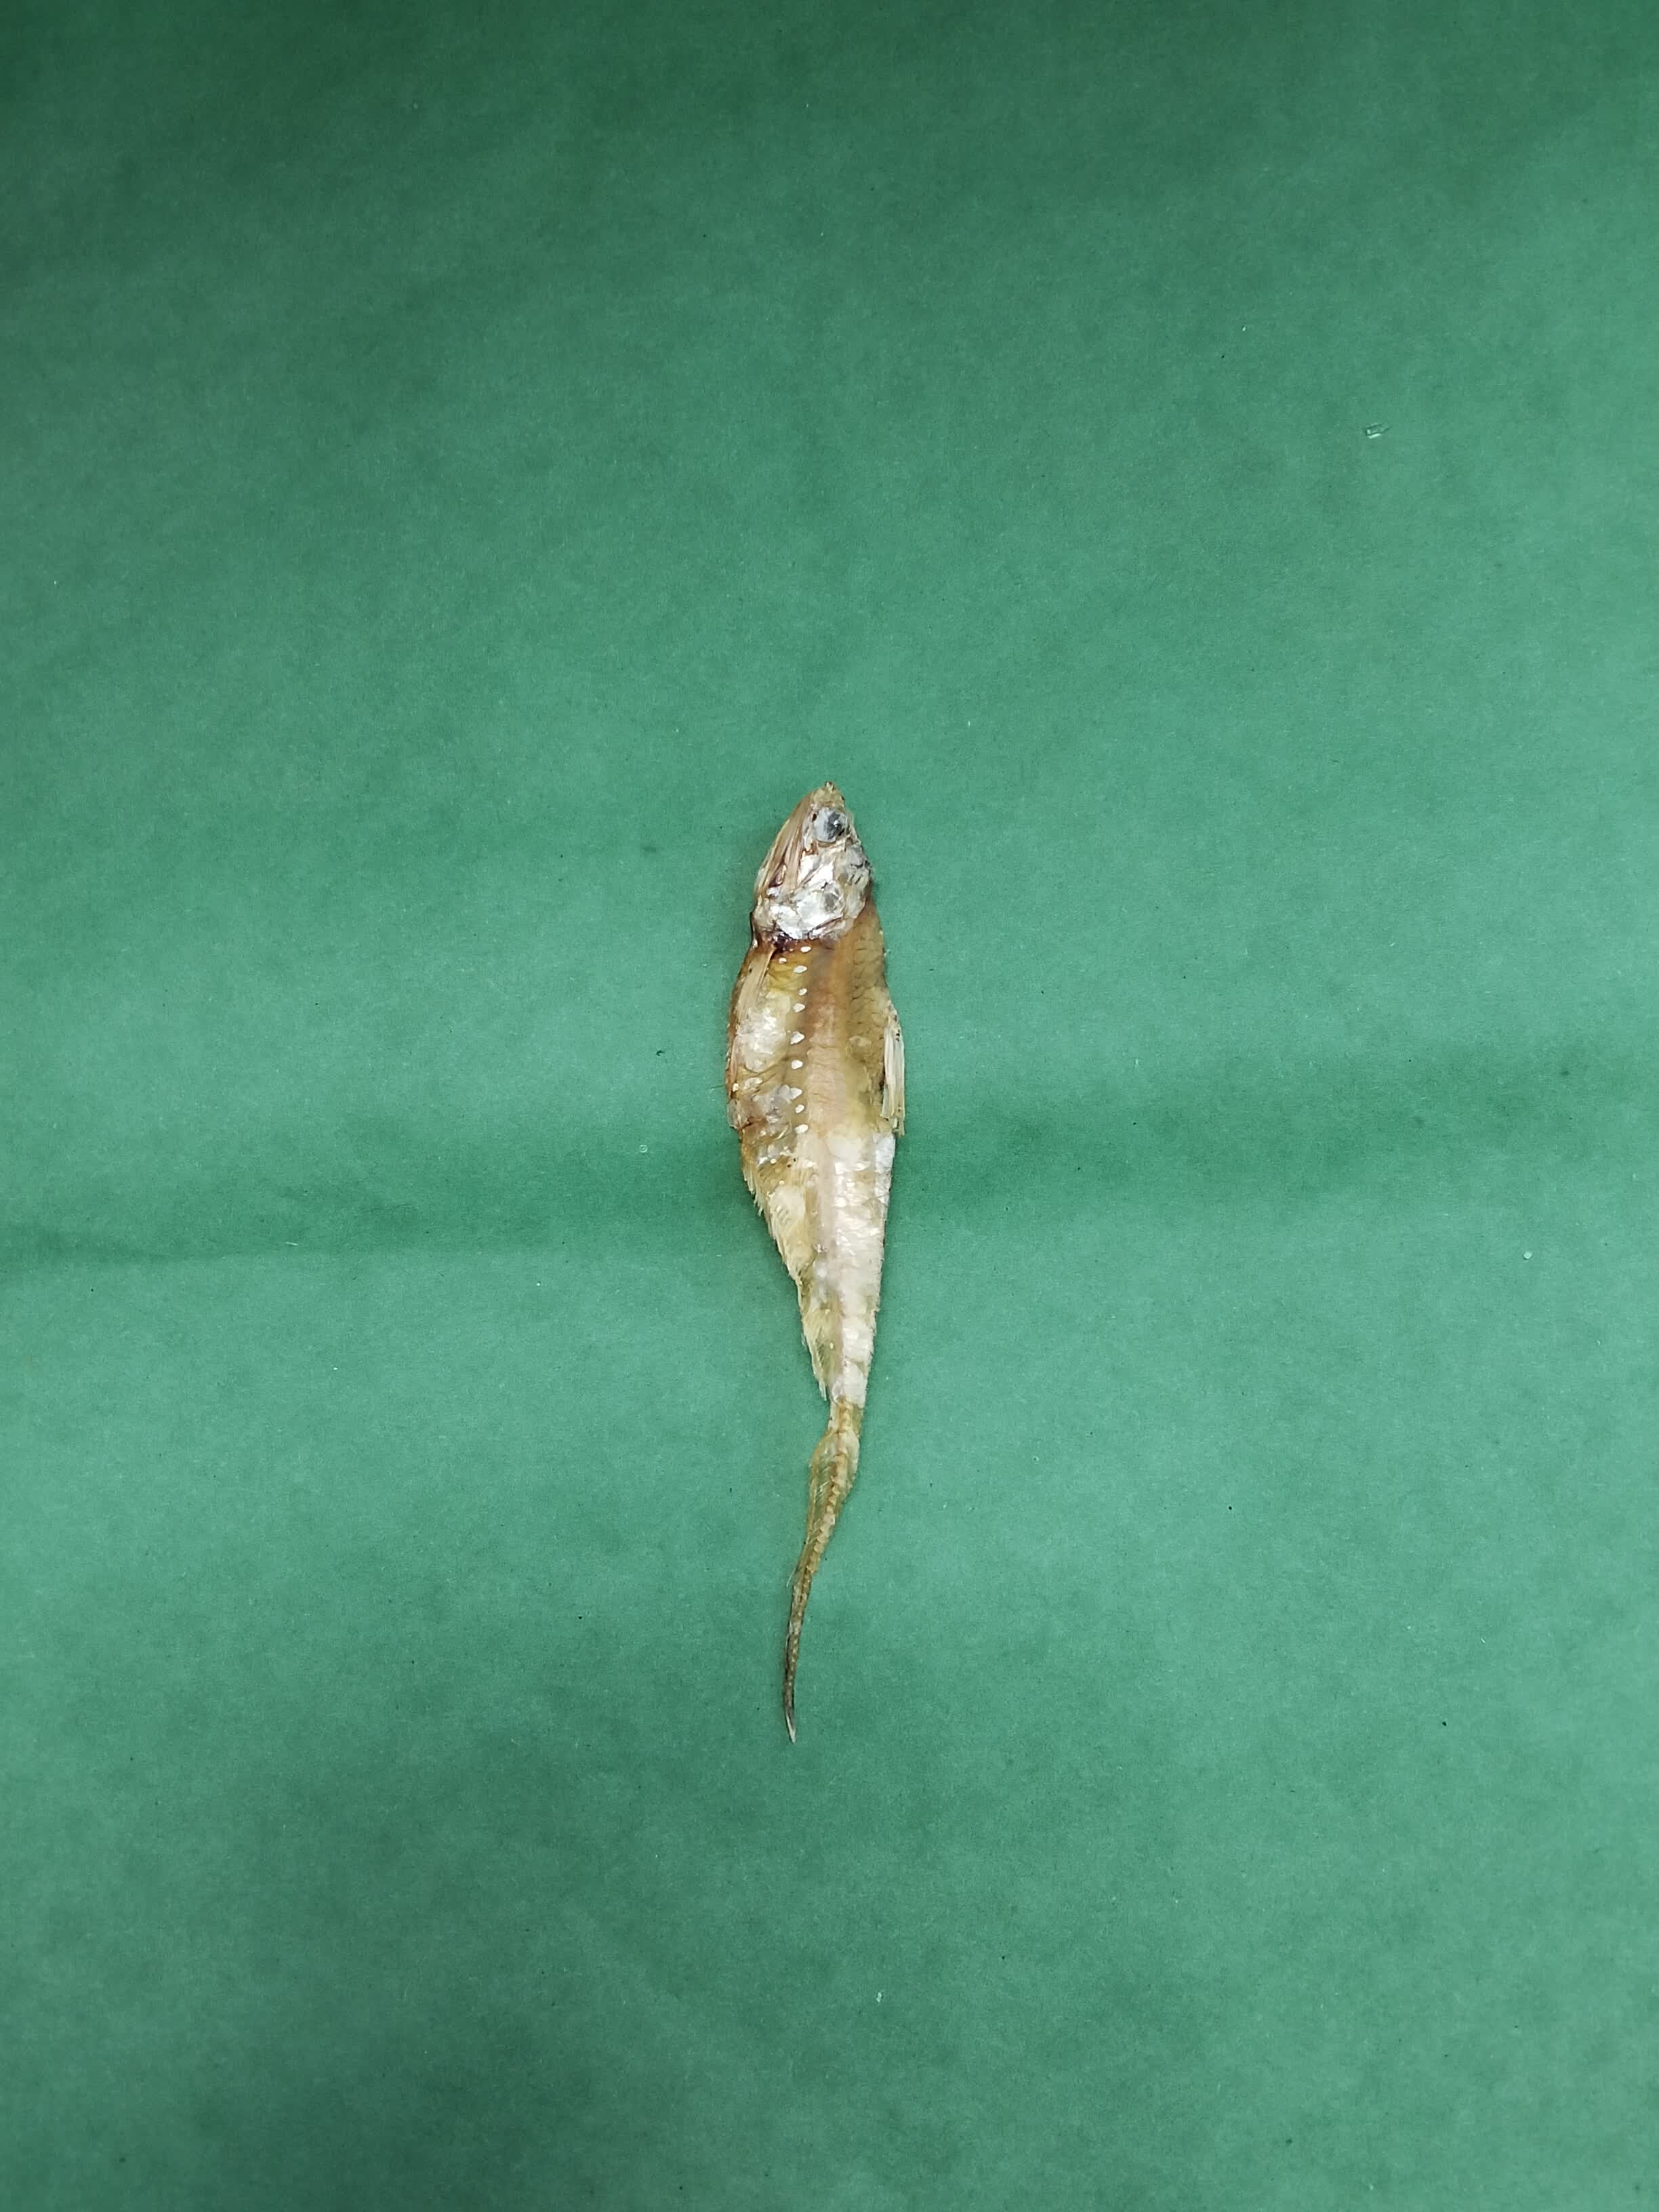
Species: Shundori